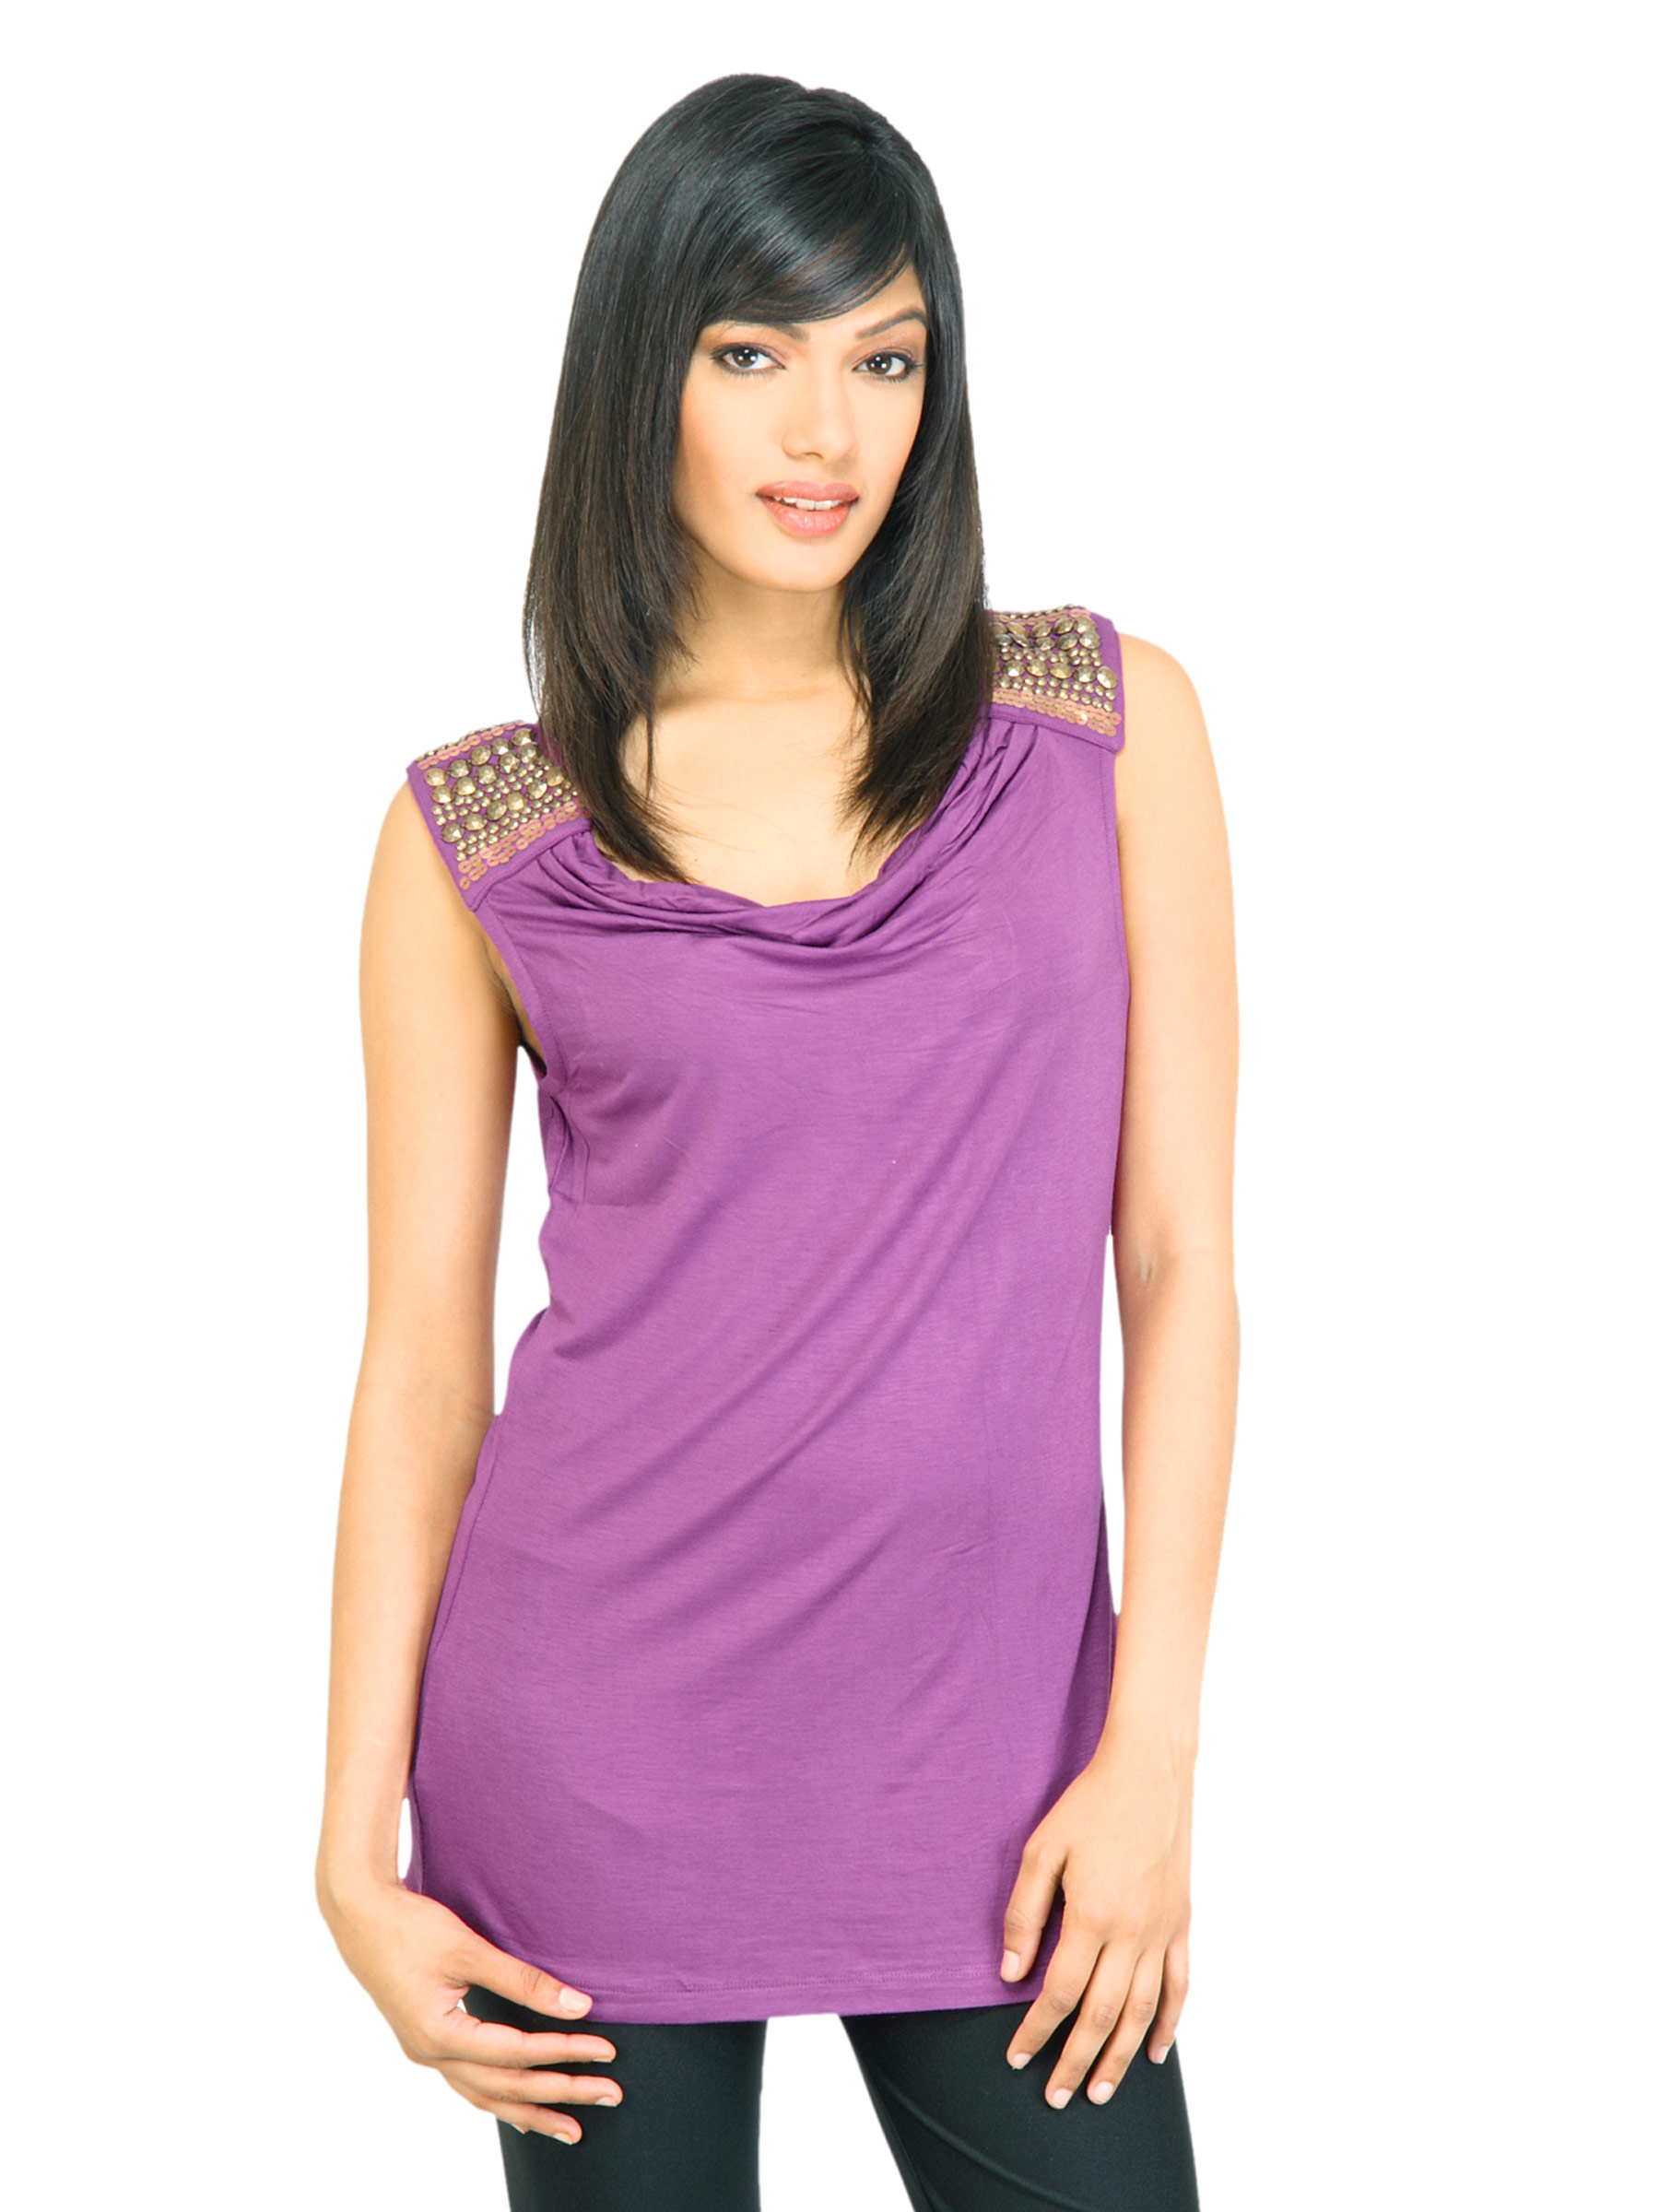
Arrow Woman Shanna Magenta Top
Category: Apparel / Topwear / Tops
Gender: Women
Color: Magenta
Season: Fall 2011
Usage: Casual